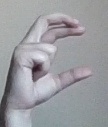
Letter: thal